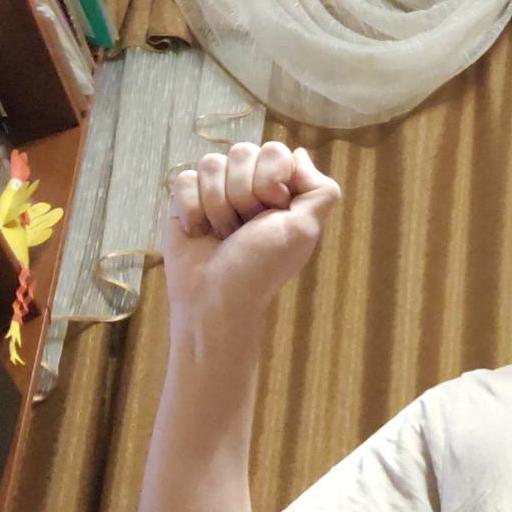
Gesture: fist